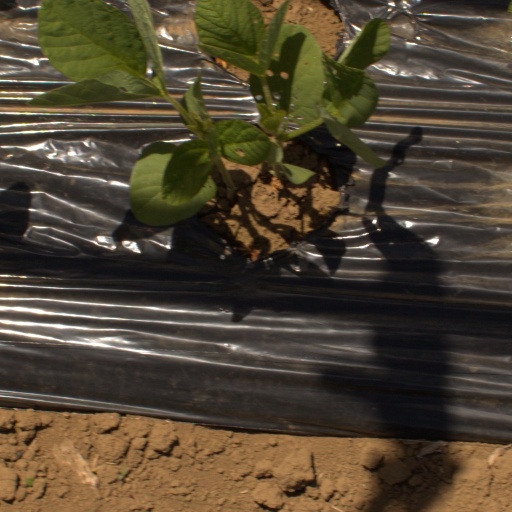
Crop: Jerusalem artichoke